Cerro de los Santos

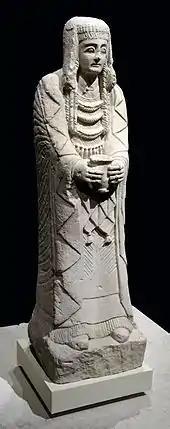
Dama of Cerro de los Santos

The female statues have cloaks or tiara-like headdresses. Most of these figures are standing, but some depict the figure seated on a chair or throne. Folds in cloth tend to be depicted with stylized zig-zag lines. The best known of the statues is the Dama del Cerro de los Santos. The statue stands 1 m and 40 cm tall, holding an offering cup. She is dated to the 3rd or 2nd century BCE, but has a very stylized form reminiscent of earlier Iberian sculpture. According to Jaeggi, the sculpture does not show Italic or Greek influence. The male statues tend to be similar with all wearing the same dress, a pallium held in the right hand. A few have earrings or pendant bullae. There is only one sculpture, holding a short sword, identified as a warrior. There are no complete male statues preserved. Hair on the male figures is depicted as a compact mass with curls depicted with notched lines.